Contax G

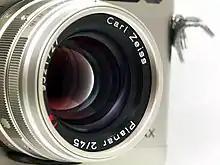
Planar T* 2/45mm

The lenses designed by Carl Zeiss for the G-series quickly established it as a camera of worth: the original trio of lenses released with the G1 included the 45 mm 2 Planar, 28 mm 2.8 Biogon, and 90 mm 2.8 Sonnar; the 16 mm 8 Hologon was announced at the system launch but was not immediately available. The G2 was released in 1996 alongside the 21 mm 2.8 Biogon and 35 mm 2 Planar. The 35–70 mm 3.5–5.6 Vario-Sonnar, the first zoom lens for a rangefinder camera, was the last lens to be released, in 2000. All lenses were autofocus with the exception of the Hologon 8/16mm.